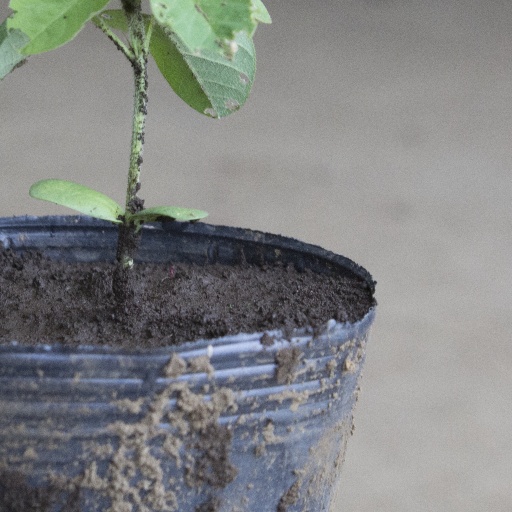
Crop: soybean